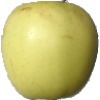
Label: Apple Golden 2